Koodal Azhagar Temple

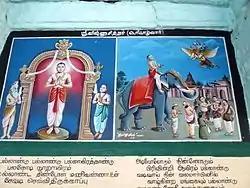
Legend of Periyalvar

The temple follows the traditions of the Tenkalai sect of Vaishnavite tradition and follows the "Vaikasana aagama". In modern times, the temple priests perform the "puja" (rituals) during festivals and on a daily basis. As at other Vishnu temples of Tamil Nadu, the priests belong to the Vaishnavaite community, the Iyengar community. The temple rituals are performed six times a day: "Kalasanthi" at 8:00 a.m., "Uchikalam" at 12:00 p.m., "Sayarakshai" at 5:00 p.m., and "Aravanai Pooja" at 6:00 p.m. Each ritual has three steps: "alangaram" (decoration), "neivethanam" (food offering) and "deepa aradanai" (waving of lamps) for both Koodal Aḻagar and Mathuravalli. During the last step of worship, "nagaswaram" (pipe instrument) and "tavil" (percussion instrument) are played, religious instructions in the "Vedas" (sacred text) are recited by priests, and worshippers prostrate themselves in front of the temple mast. There are weekly, monthly and fortnightly rituals performed in the temple.